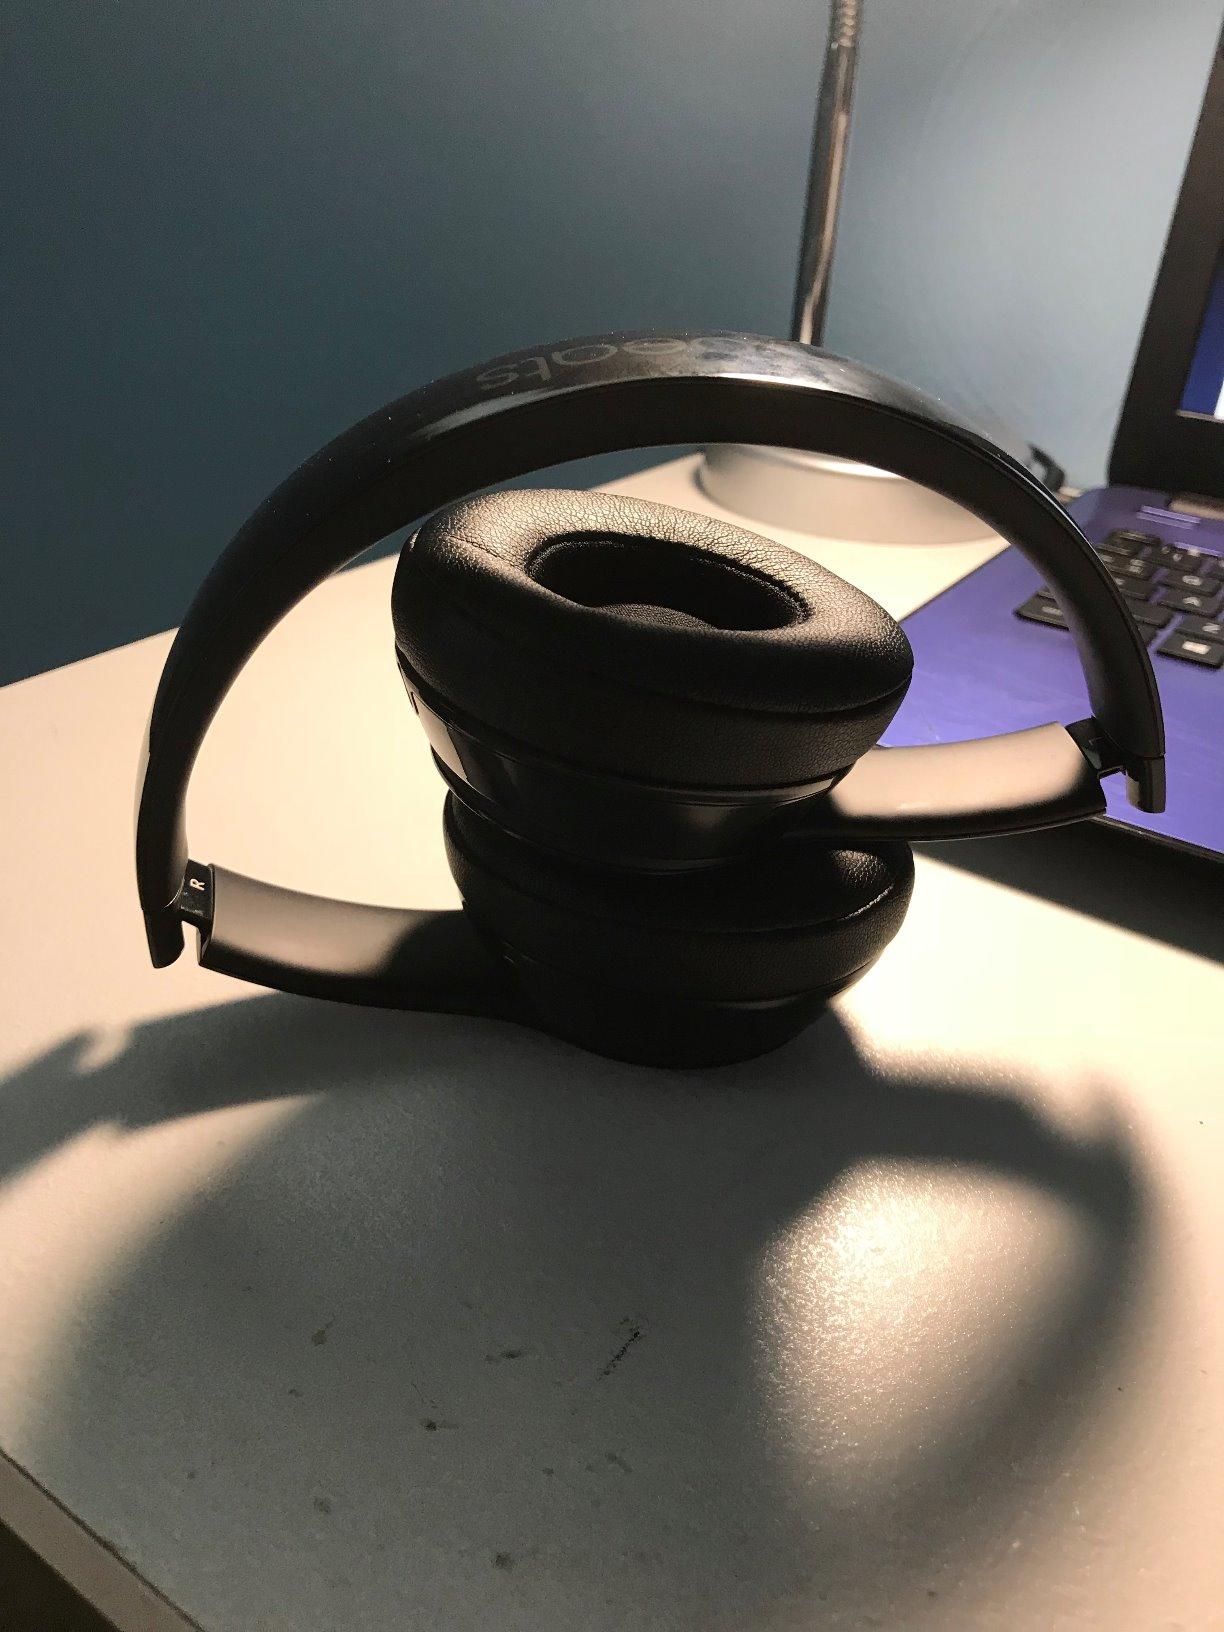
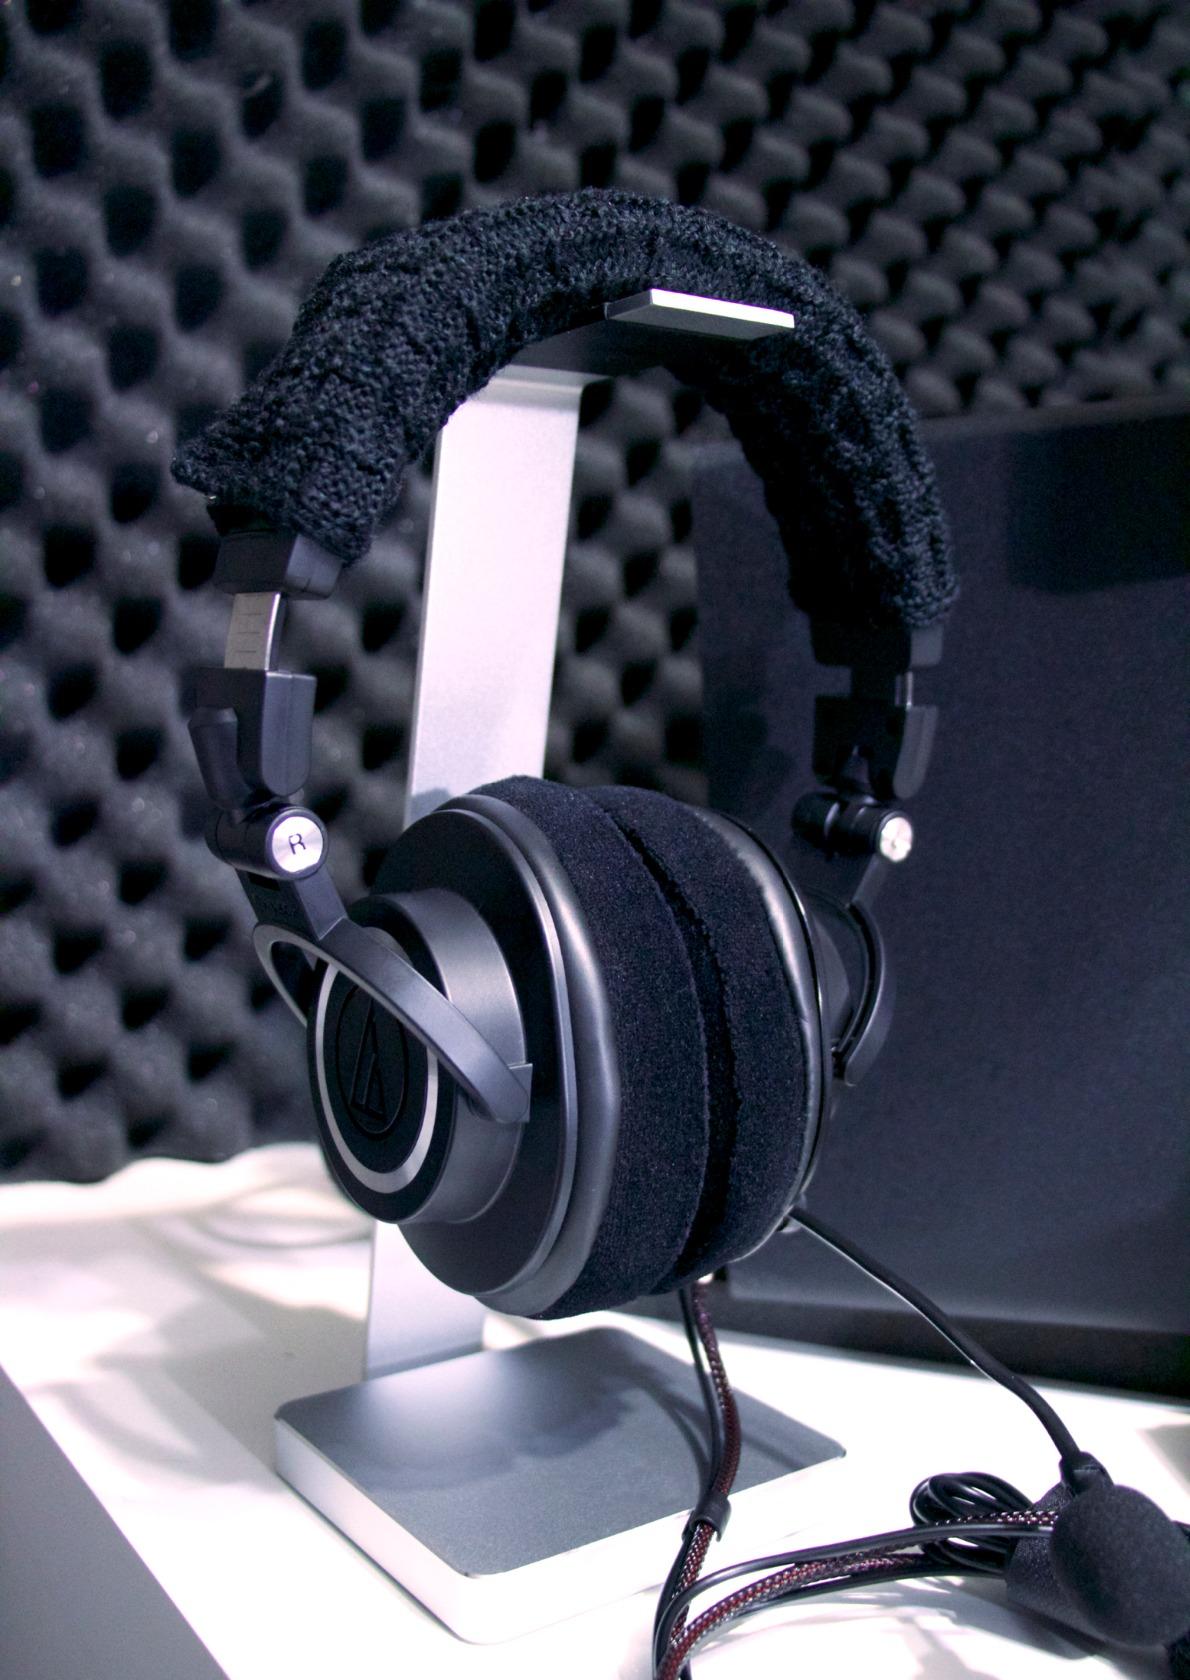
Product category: headphones
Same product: no